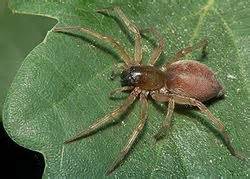
Label: ragno